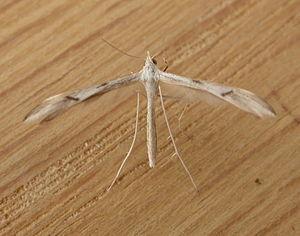
Platyptilia est un genre d'insectes de l'ordre des lépidoptères, de la famille des Pterophoridae.